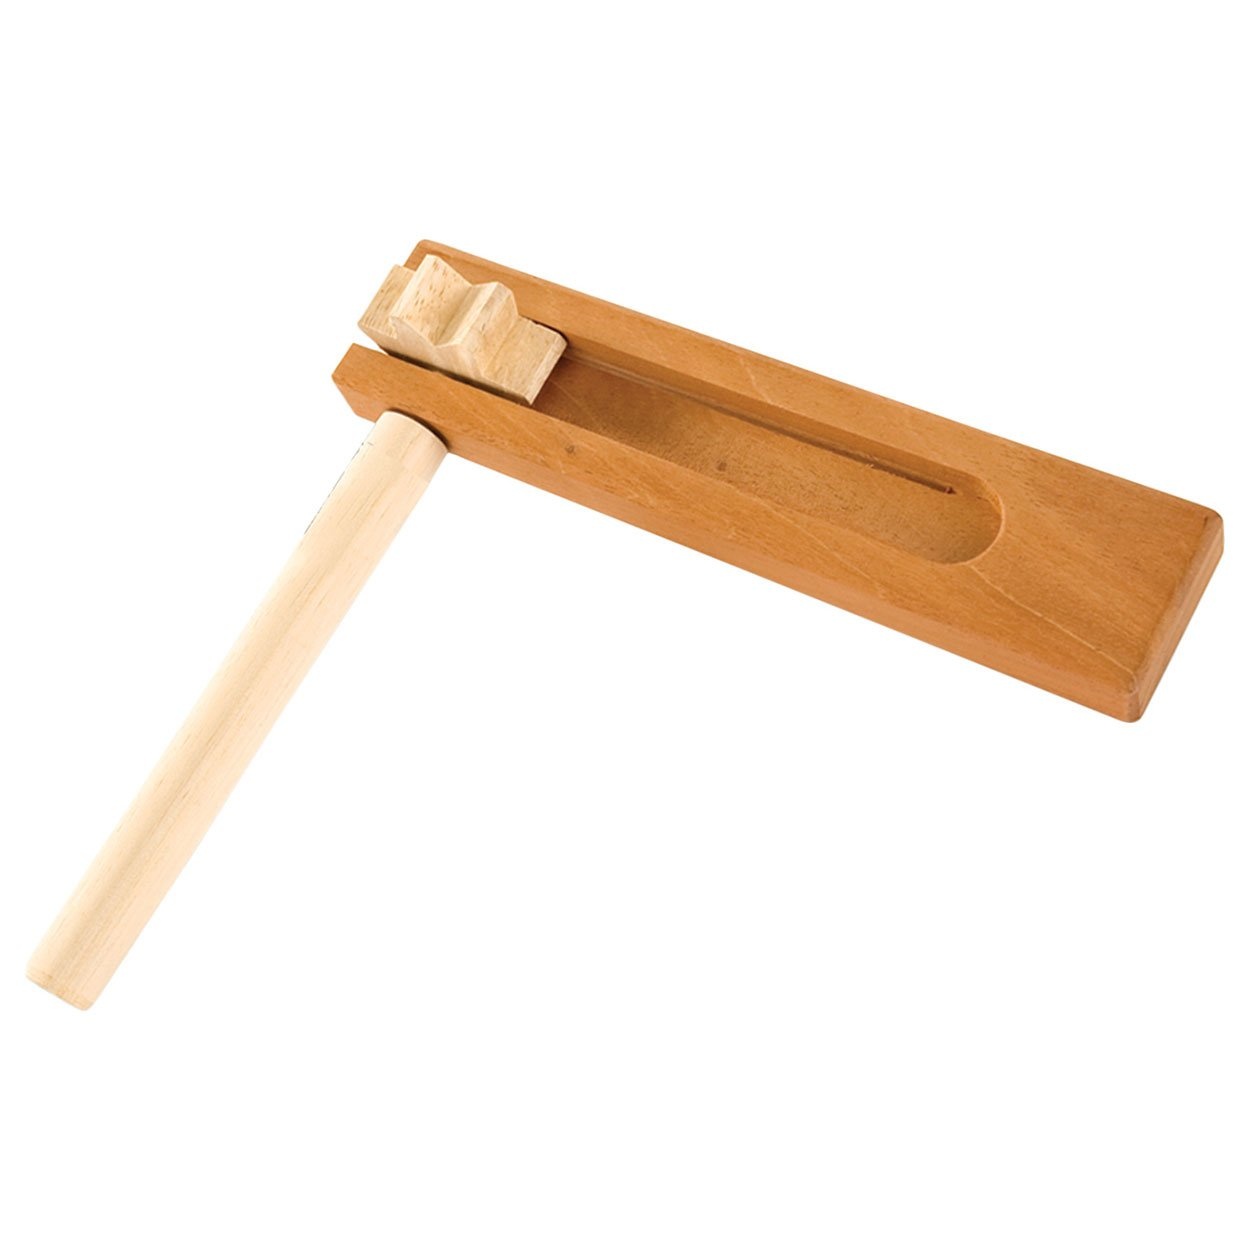
Football rattle
Introducing the football rattle The football rattle, also commonly known as a noisemaker or ratchet, is a classic handheld percussion instrument that produces a rhythmic clicking or rattling noise. It works by spinning a handle that turns a board around a gearwheel. As the board strikes each tooth of the gear, it produces a rapid series of sharp, percussive sounds. The faster the handle is spun, the more intense the sound becomes. Fun, engaging, and easy to use Children of all ages will enjoy creating expressive and unique sounds with this wooden percussion instrument, making it a suitable addition to any classroom. It’s easy for both younger players and beginners to play, so everyone can get involved. The football rattle is perfect for music lessons, rhythm games, sound effect recording and even group performances! Beyond music, it can also be used at sporting events or celebrations as a noisemaker for cheering and support. Durable and traditional design Featuring a traditional wooden construction, smoothened to be safe for small hands, this instrument offers both durability and a classic look. Its compact size makes it easy to store, and it’s built to handle repeated use in educational settings.
Brand: Percussion Plus
Category: Arts & Entertainment > Hobbies & Creative Arts > Musical Instruments > Percussion > Hand Percussion > Musical Scrapers & Ratchets > Musical Ratchets